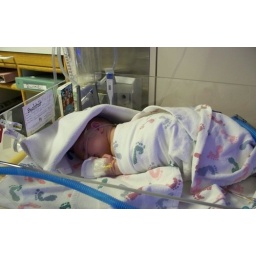
Kenzie in her big girl bed now that she is off the ventilator and the chest tube is out.